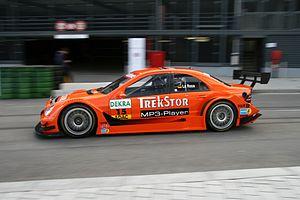
Daniel La Rosa, né le 4 octobre 1985 à Hanau est un pilote automobile allemand. Depuis 2006, il est pilote Mercedes en DTM. Il est monté une fois sur le podium.